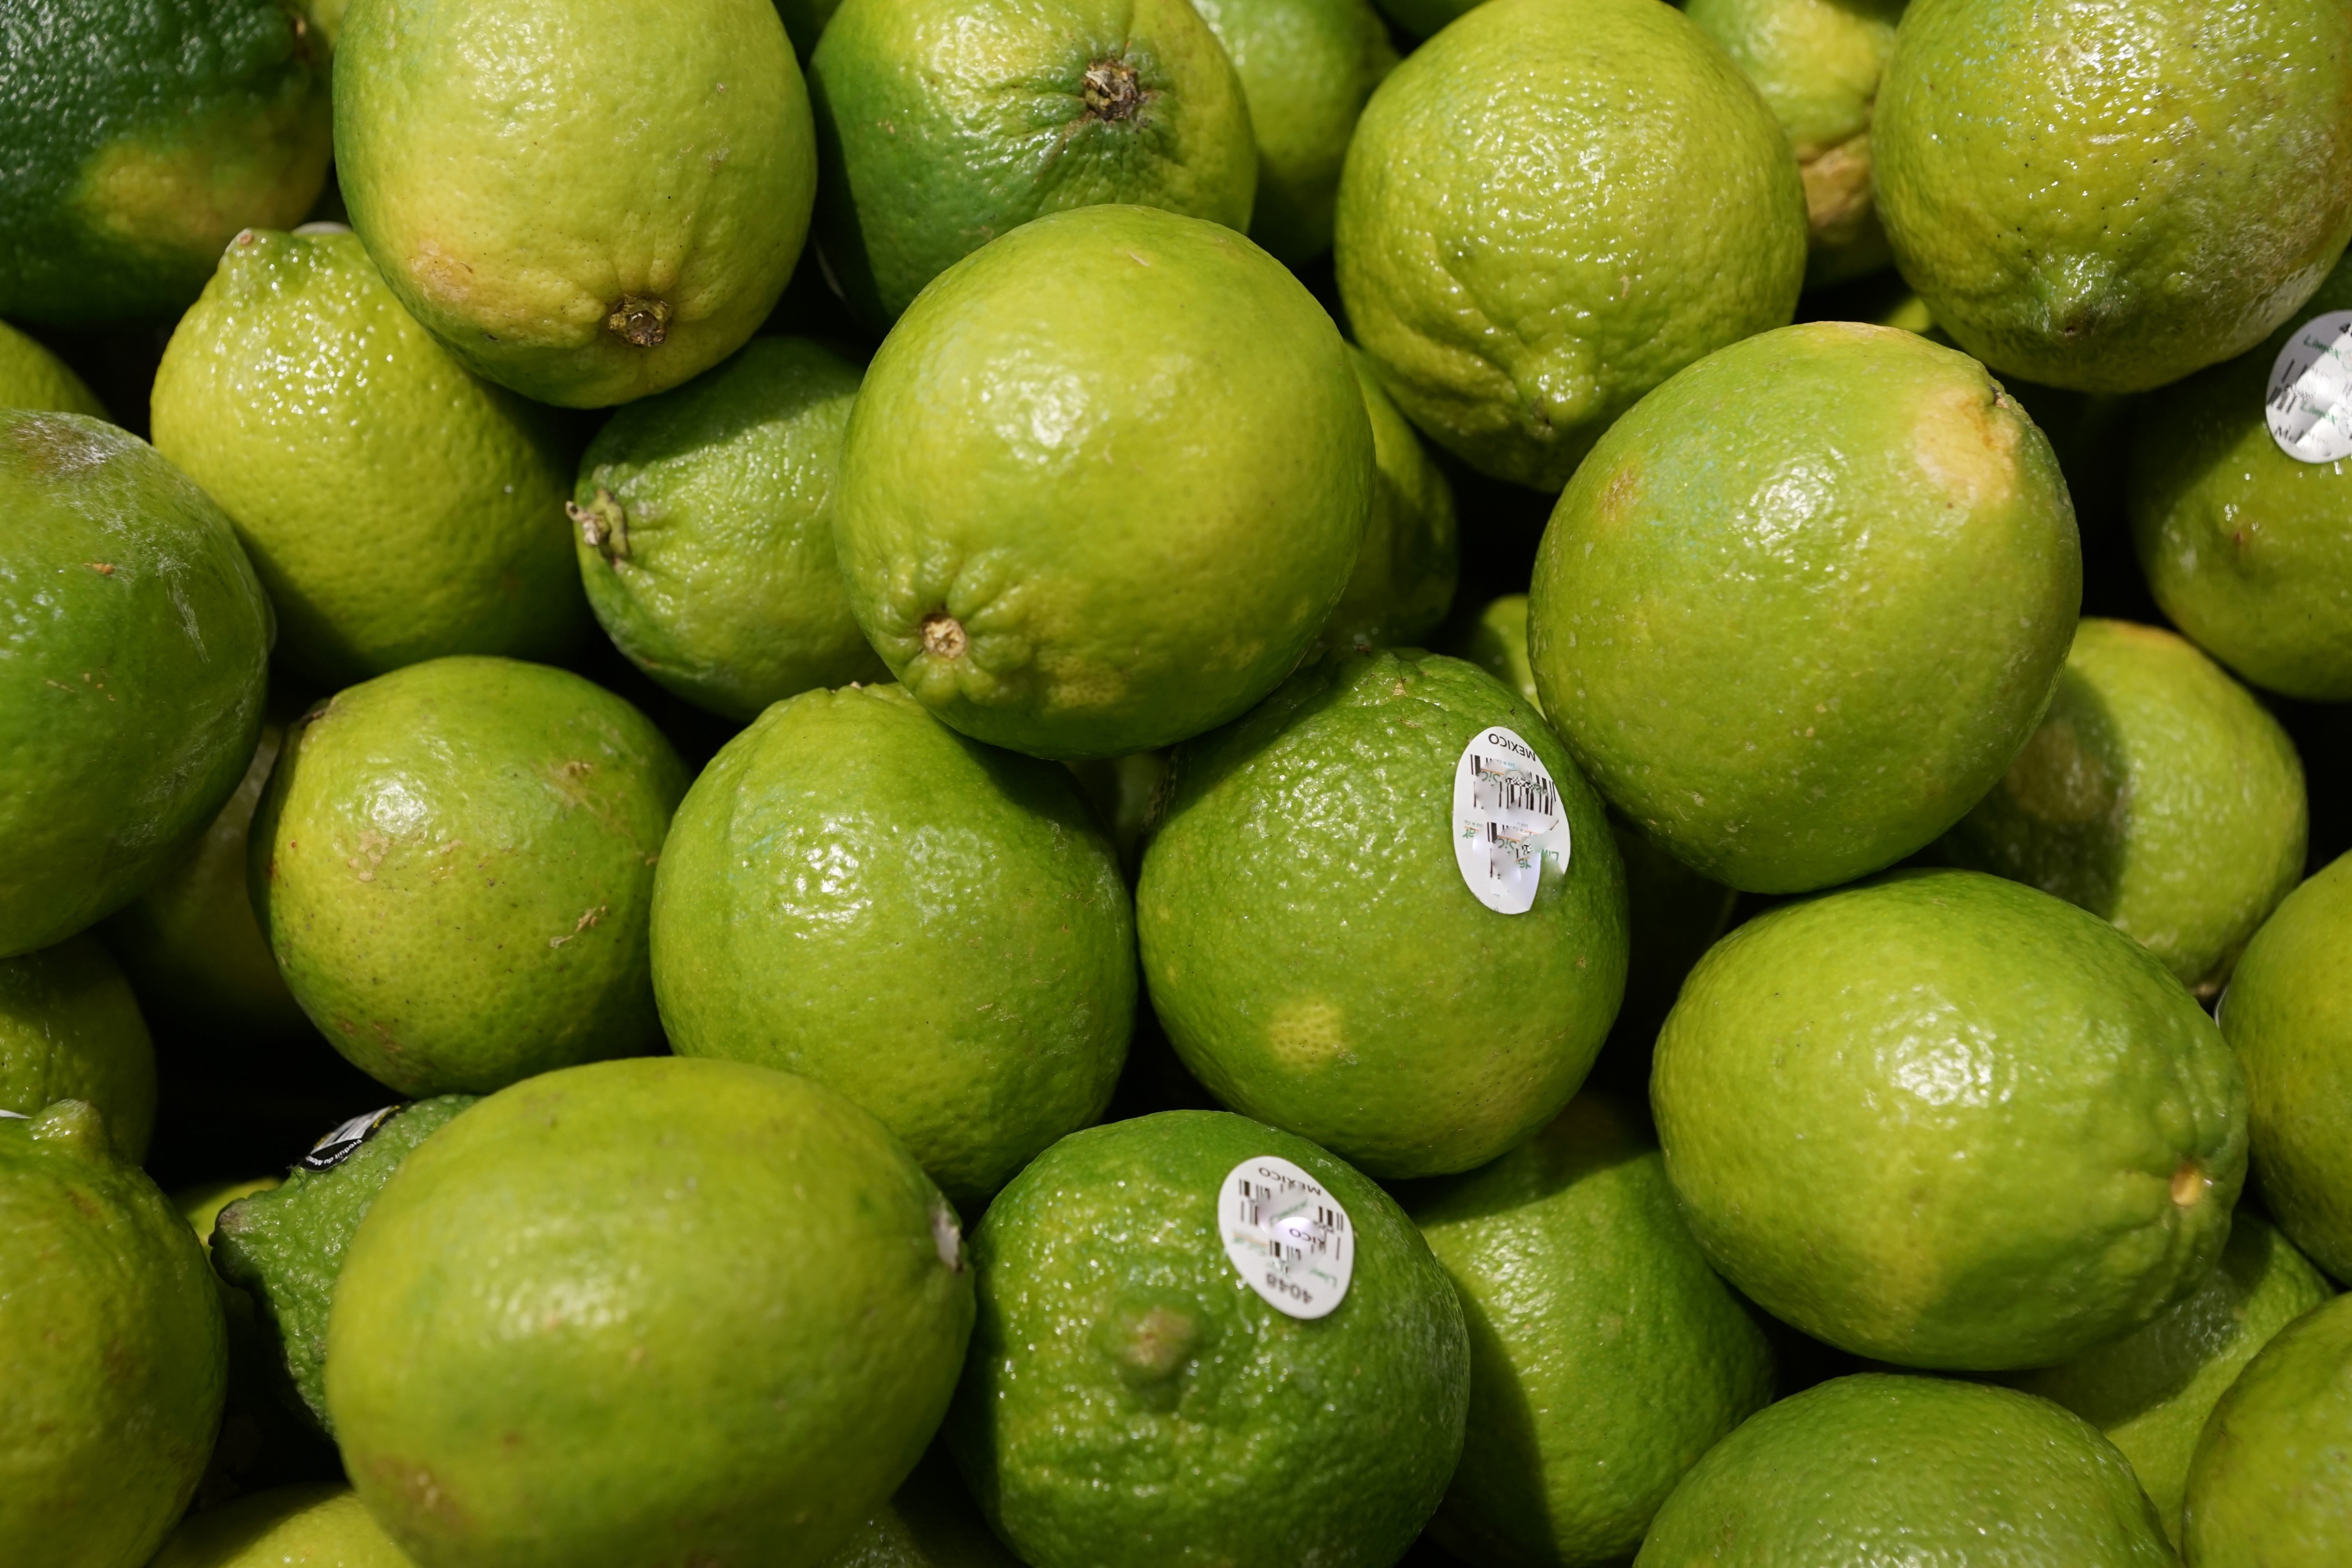
plant, fruit, food, green, produce, lime, liqueur, vitamins, citron, citrus, flowering plant, bitter orange, land plant, sweet lemon, key lime, tangelo, yuzu, lemon lime, persian lime